Apples to Apples

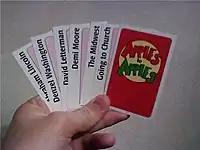
Seven red cards

Four expansion sets were available, adding 72 extra green apple cards and 216 additional red apple cards each. In 2002, "Expansion Set 3" won the Origins Award for "Best Card Game Expansion or Supplement of 2001". As of 2005[update], the original set and its expansions have been retired and replaced by a "Party Box" with the combined contents of the basic set and its first two expansions, and "Party Box Expansion 1" set with the combined contents of the third and fourth expansions, and a "Party Box Expansion 2", which contains new cards. "Apples to Apples Junior," for ages nine and up, "Apples to Apples Kids," for ages seven and up, and a variety of themed editions were also developed. Mattel has continued to update card sets and packaging and add themed editions.